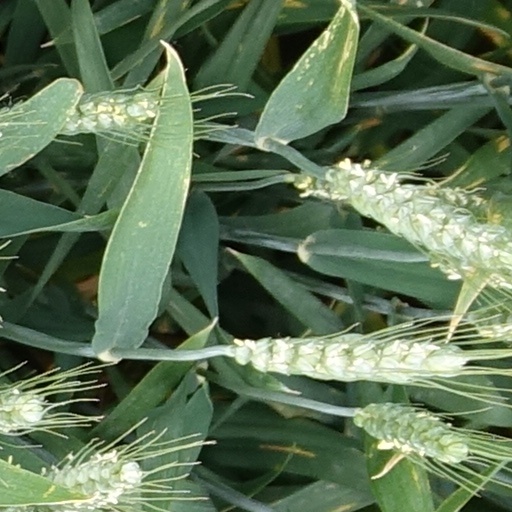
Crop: wheat